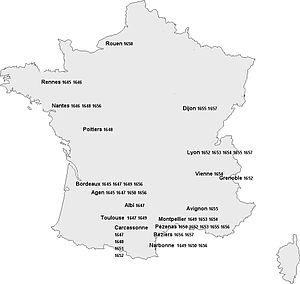
Les tournées en province de la troupe de Molière (Source :Roger Duchêne, Molière,Fayard,1998)
Jean-Baptiste Poquelin, dit Molière, est un comédien et dramaturge français, baptisé le 15 janvier 1622 à Paris, où il est mort le 17 février 1673.